Tullymoan

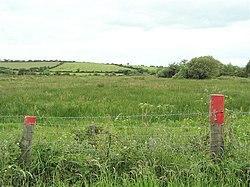
Tullymoan townland in 2006

Tullymoan is a townland in County Tyrone, Northern Ireland. It is situated in the historic barony of Strabane Lower and the civil parish of Urney and covers an area of 381 acres.